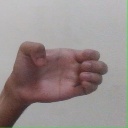
अक्षर: ख